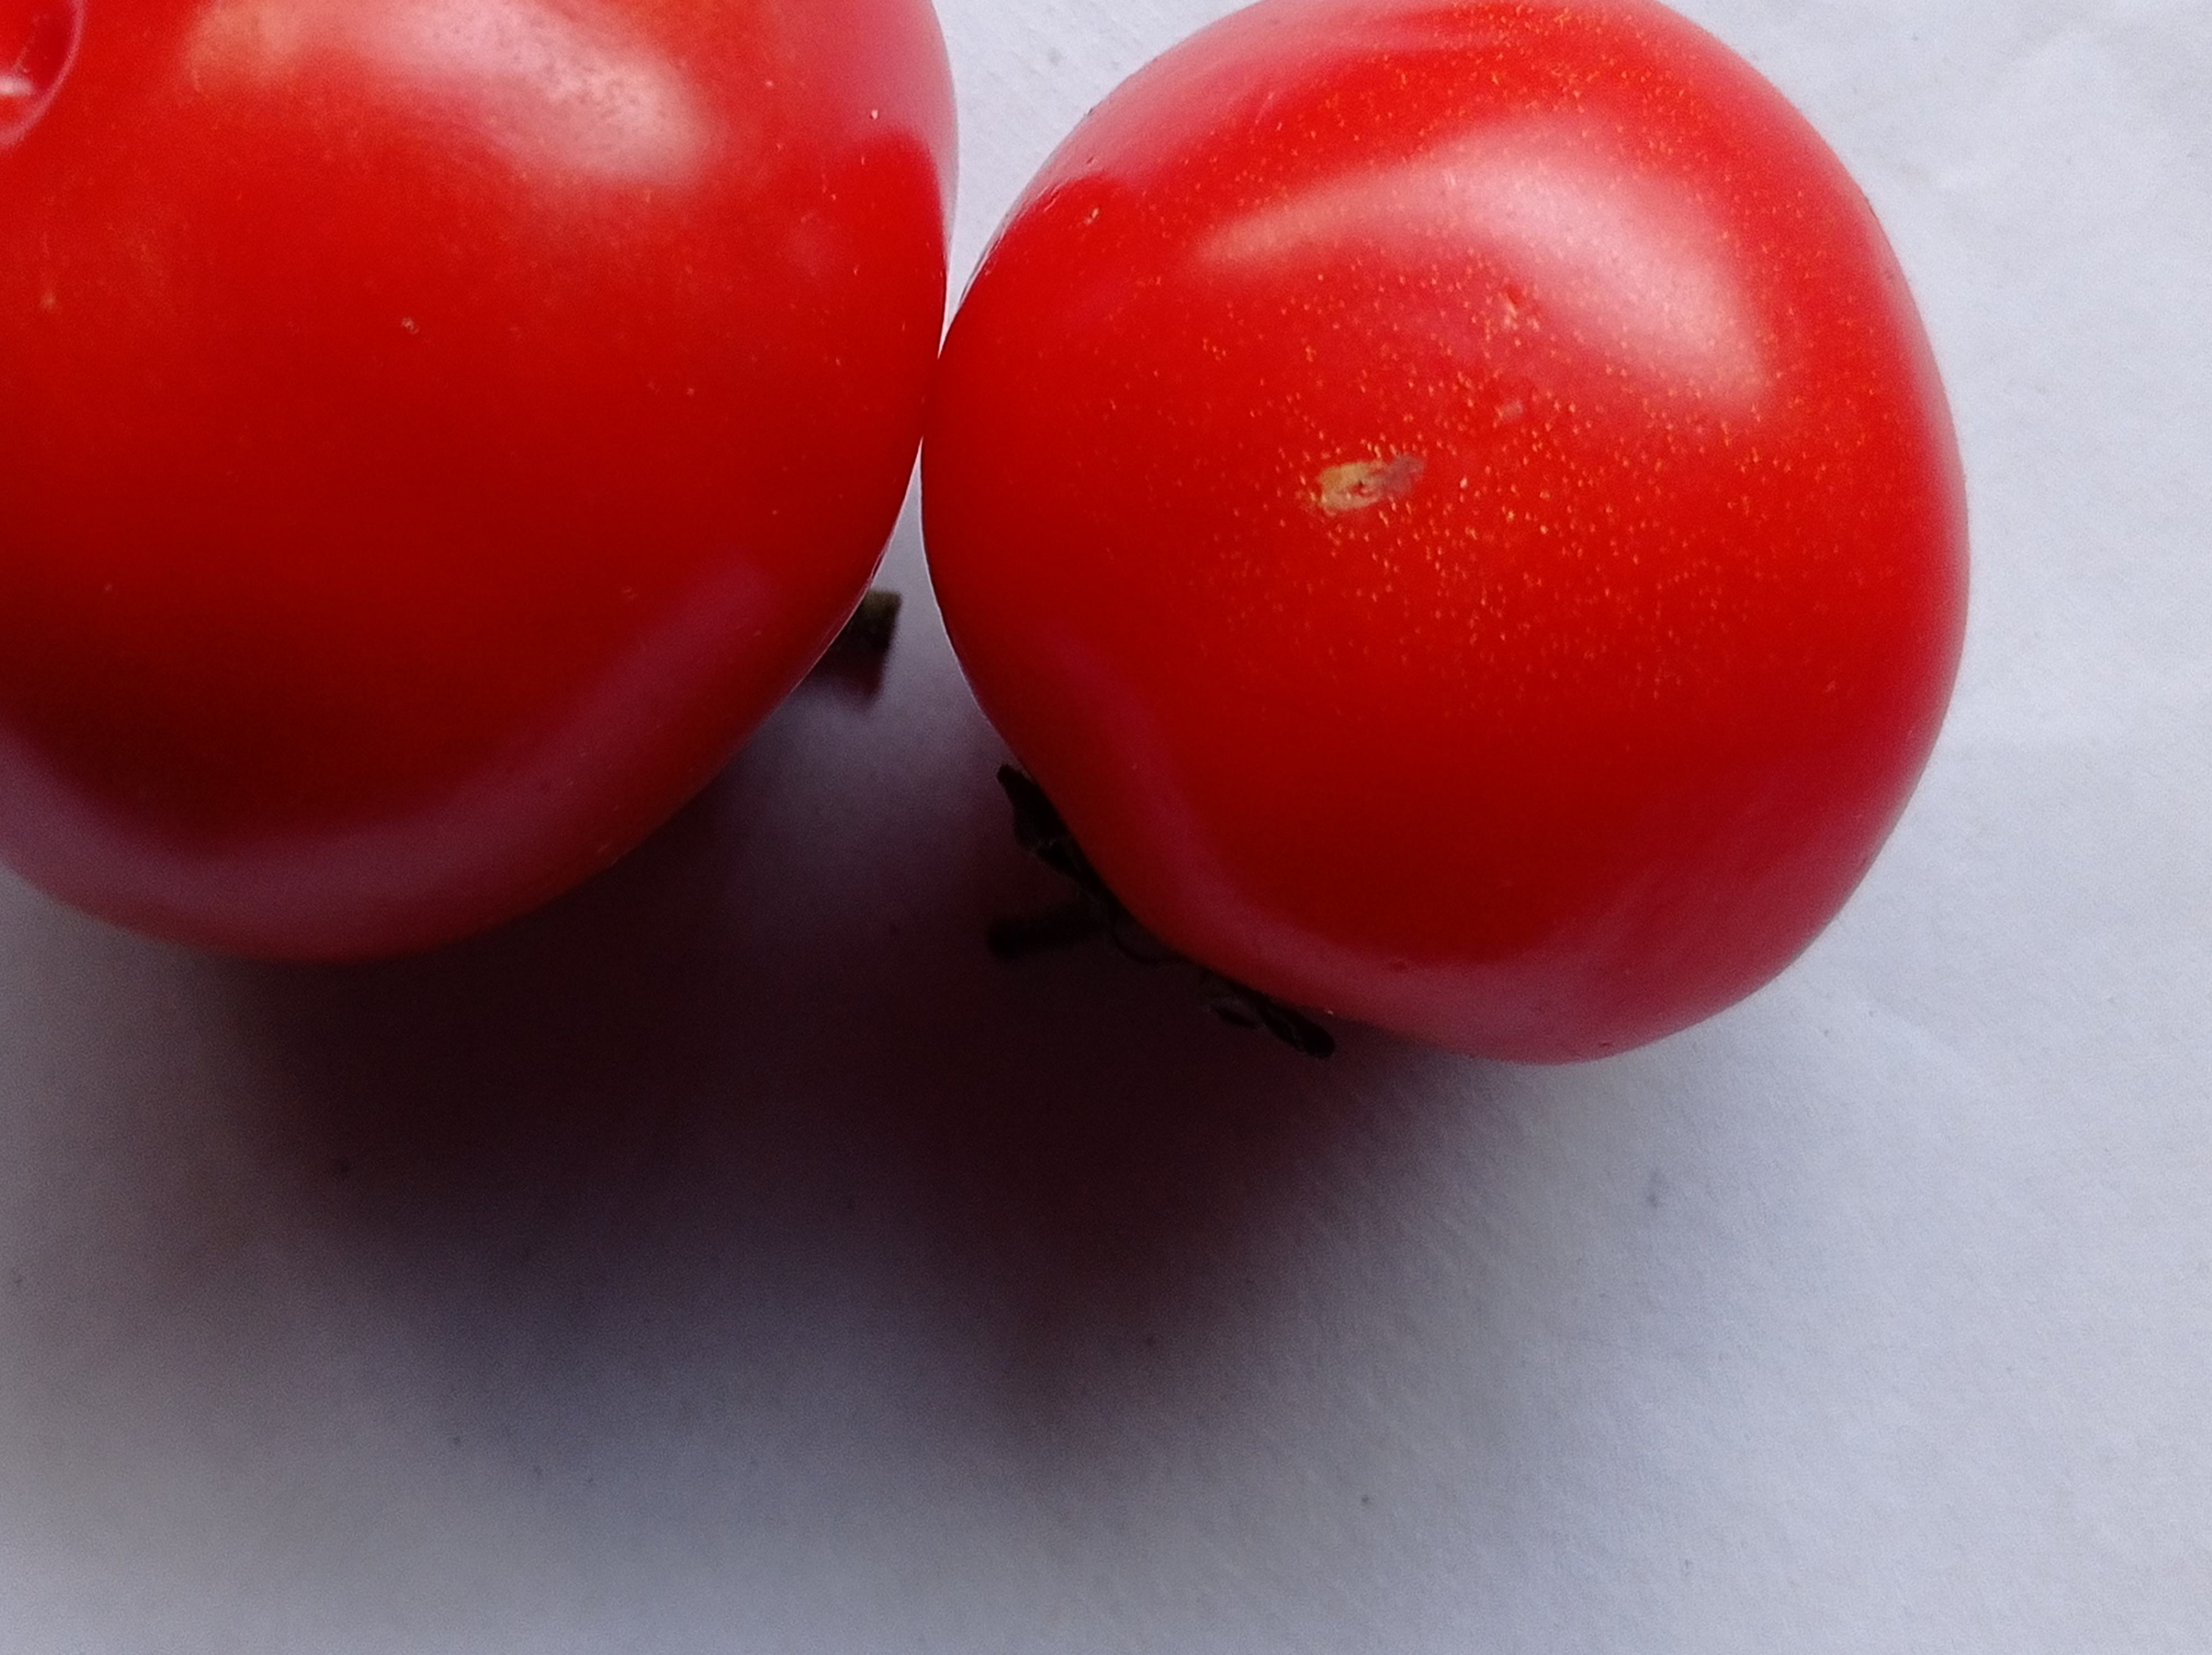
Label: Fresh